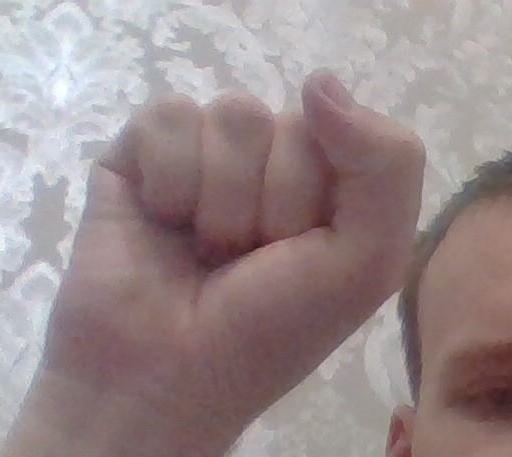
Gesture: fist